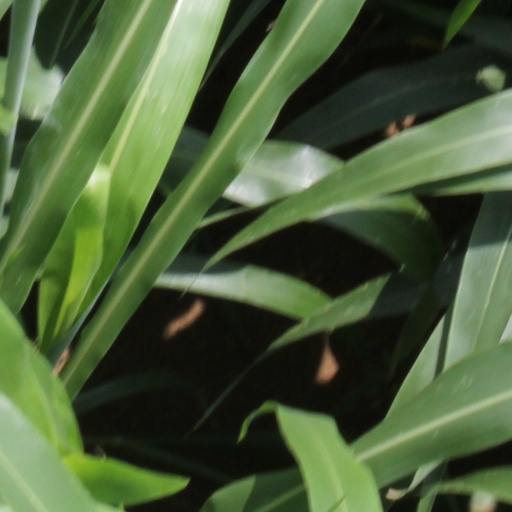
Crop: sorghum